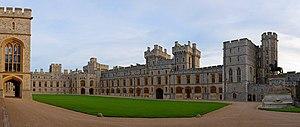
Le château de Windsor est une forteresse médiévale située à Windsor dans le Berkshire, en Angleterre. Le château est célèbre pour son architecture et parce qu'il est l'une des résidences de la famille royale britannique. Sa construction commença peu après la conquête de l'Angleterre par Guillaume le Conquérant au XIᵉ siècle. Depuis le règne d'Henri Iᵉʳ d'Angleterre, le château a abrité de nombreux monarques ; il est le plus ancien palais habité sans interruption en Europe. La chapelle Saint-Georges, construite au XVᵉ siècle, est considérée par l'historien John Martin Robinson comme « l'une des plus grandes réussites de l'architecture gothique anglaise ». Le style raffiné des appartements d'État construits au début du XIXᵉ siècle a été vanté par l'historien de l'art Hugh Roberts, qui parle d'« une magnifique série de salles sans égales, largement considérées comme l'expression la plus élégante et la plus complète de l'art géorgien ». Plus de 500 personnes habitent et travaillent aujourd'hui dans le château.